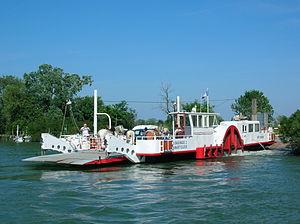
Barge utilisée pour traverser le petit Rhône en Camargue (France)."
Le bac du Sauvage est un bac à câble qui relie les deux rives du Petit-Rhône, en Camargue. Il est situé à 6,5 km des Saintes-Maries-de-la-Mer et de la Méditerranée.